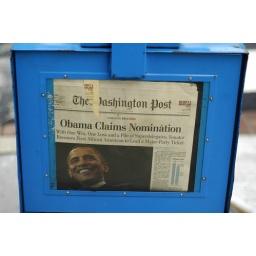
the box in front of my building this morning...